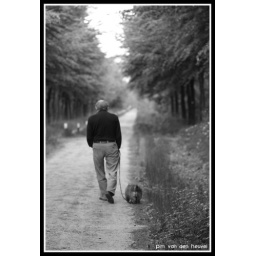
A guy is walking with his dog in the forest Mastbos in Breda.